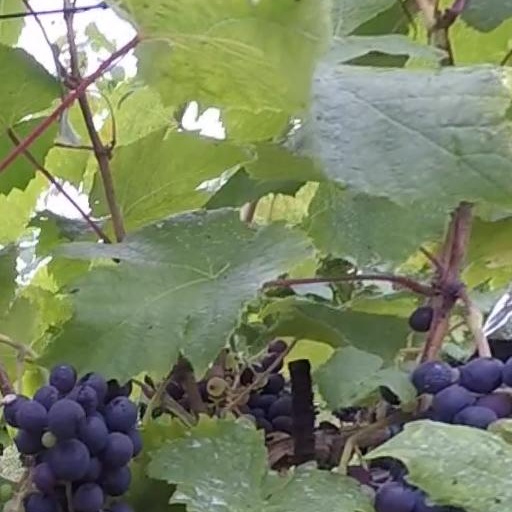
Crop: grape